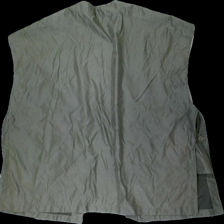
View: back
Type: Vest
Category: Men
Brand: Missing
Colors: Green
Material: 100% polyester
Cut: Regular
Season: All
Damage location: middle left
Price range: 50-100
Recommended usage: Reuse
Description: grön väst